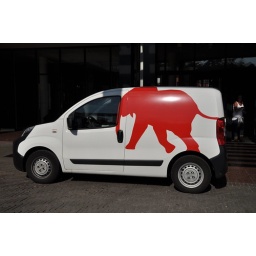
Random white van with elephant logo aptly parked up beside the elephants at the Stopera :)